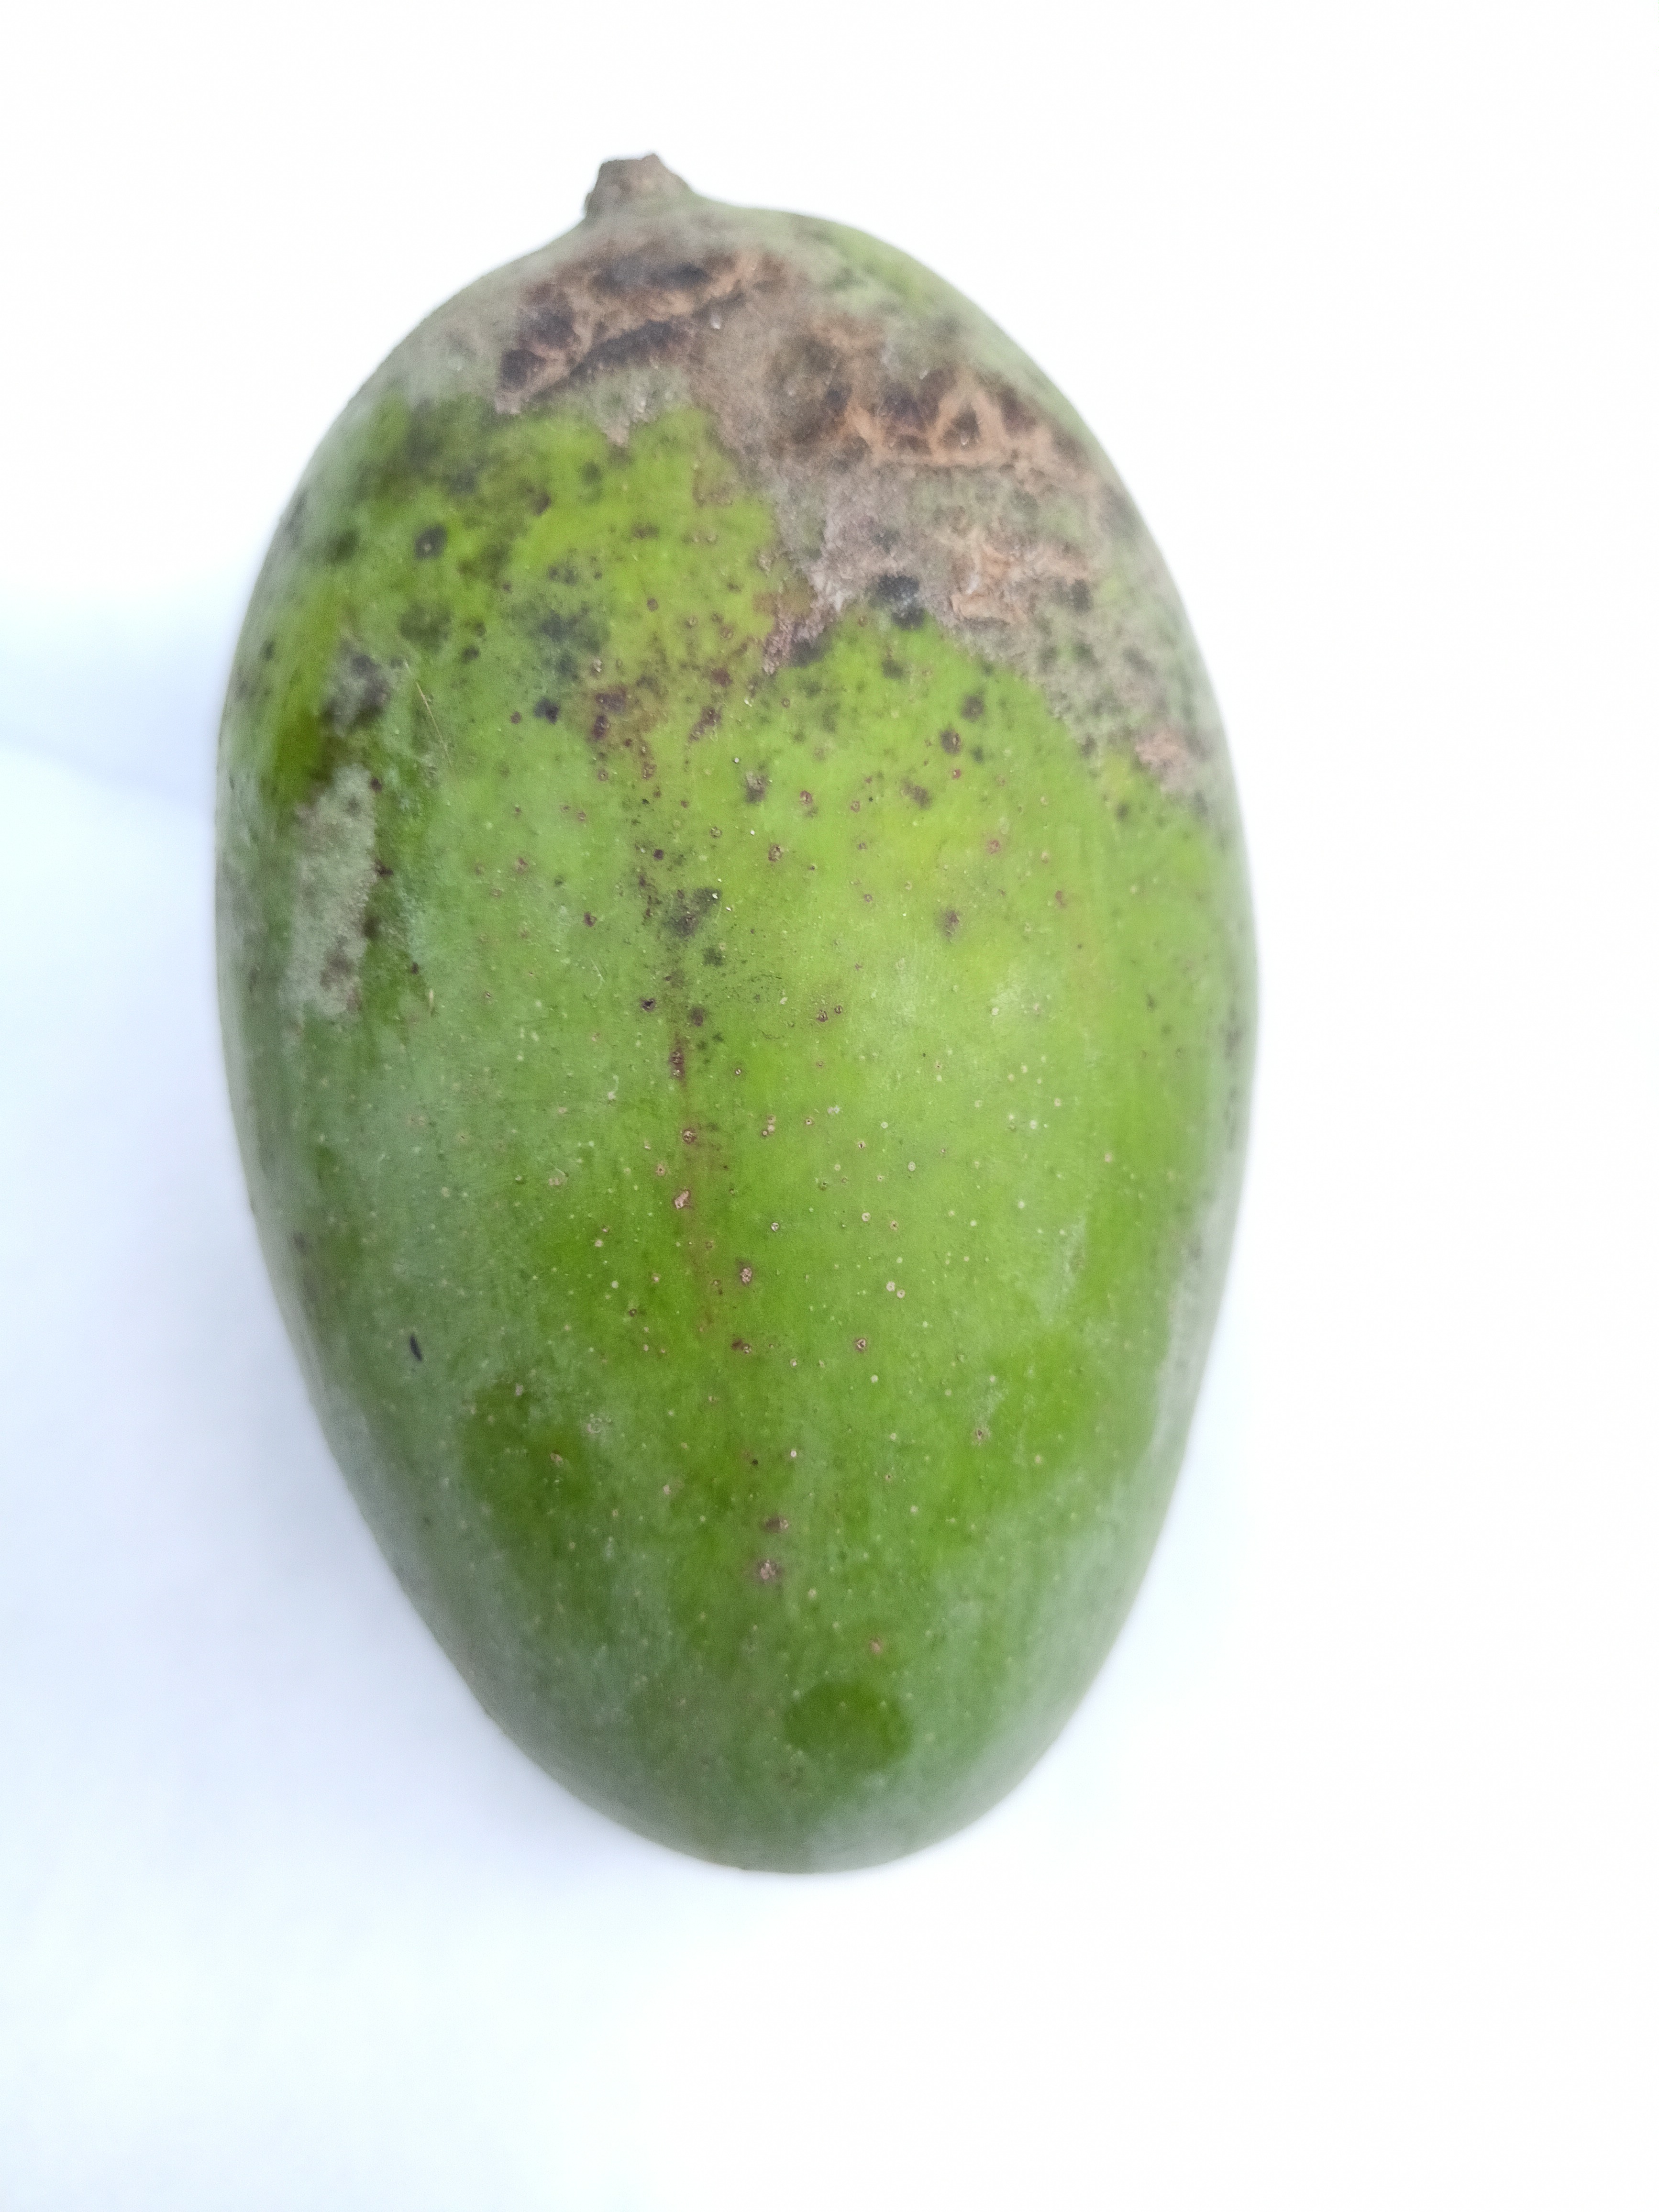
Mango variety: Amrapali